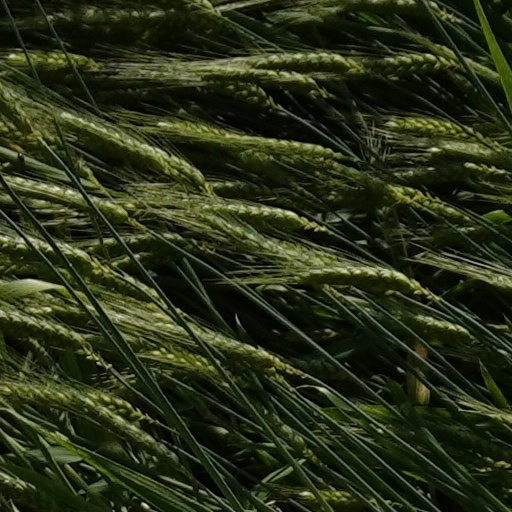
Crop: wheat